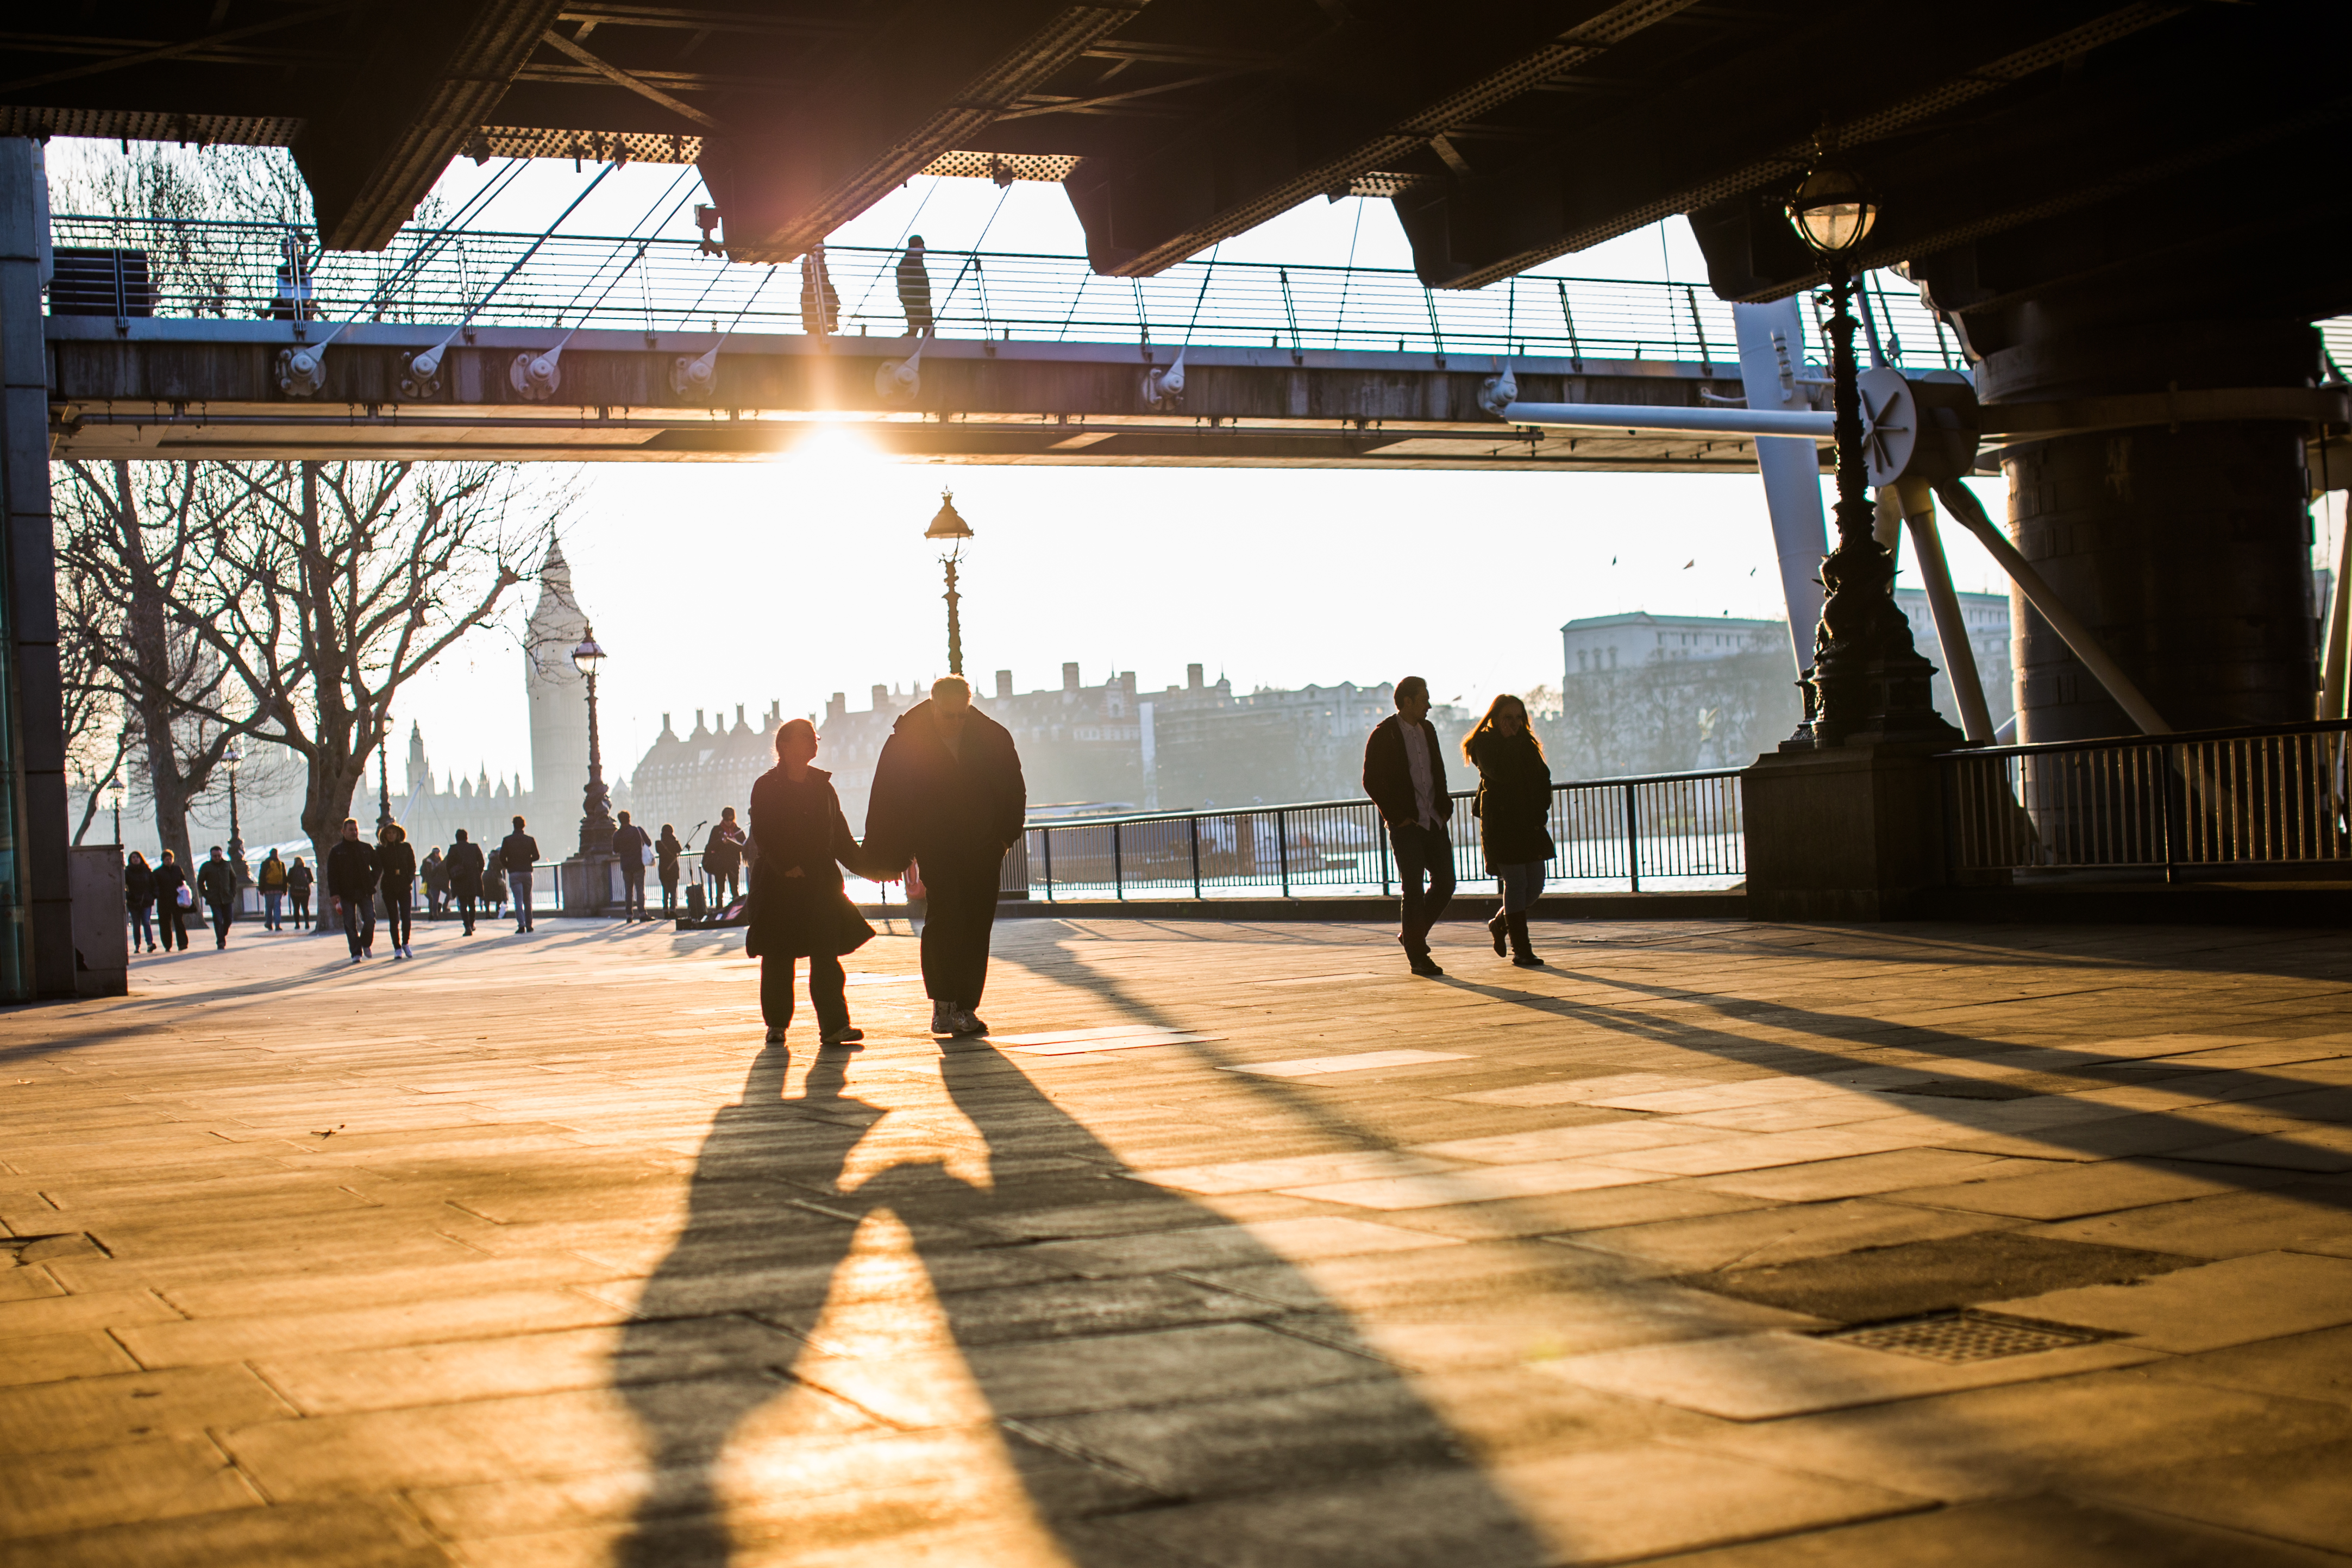
man, silhouette, light, people, wood, woman, sunset, bridge, city, travel, love, evening, port, golden hour, sunny, temple, photograph, image, shape, couples, strolling, wandering, light and shadow, couple walking